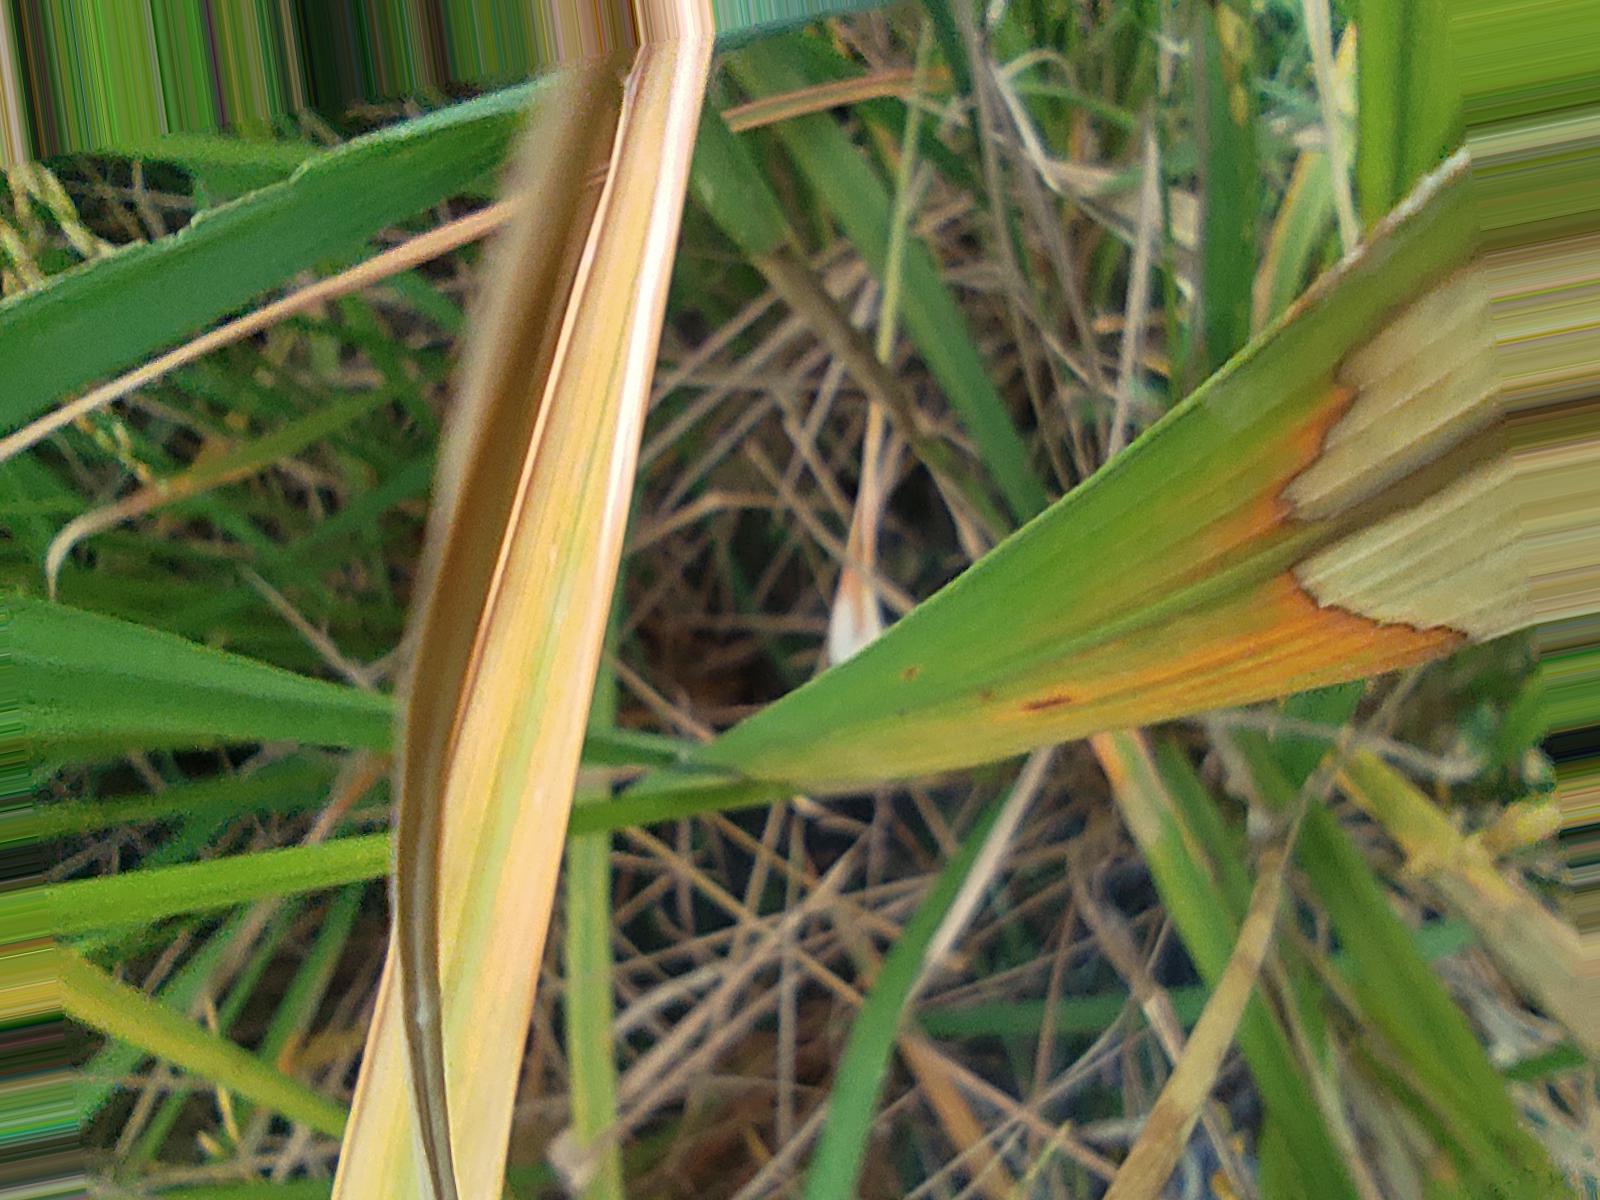
Nhãn: Bệnh Đốm Vằn ( Khô vằn ) ( Sheath Blight )